3C-BZ

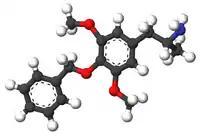

3C-BZ, also known as 4-benzyloxy-3,5-dimethoxyamphetamine or as 3C-benzscaline, is a lesser-known psychedelic drug and a substituted amphetamine. 3C-BZ was first synthesized by Alexander Shulgin.